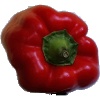
Label: Pepper Red 1